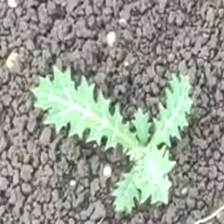
Weed species: Bilayat_(Mexicana_Argemone)